HafenCity

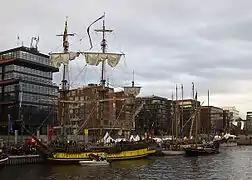
Tradition harbor at Sandtorkai

The land of the former island of Grasbrook, upon which the HafenCity is built, lay until the beginning of the 19th century outside of the city gates. The city fortifications used to run along what is now the street of "Am Sandtorkai". The residential areas of Kehrwieder and Wandrahm were inside the walls, in the area of the current HafenCity. Outside the city walls, the boggy areas were used as meadows, and the western end of Große Grasbrook was used a place for executions, including those of pirates Klaus Störtebeker and the Victual Brothers. In the 18th and early 19th centuries, shipyards and port businesses operated here. In 1844, the first gasworks in Hamburg were built on the northern part of the island.